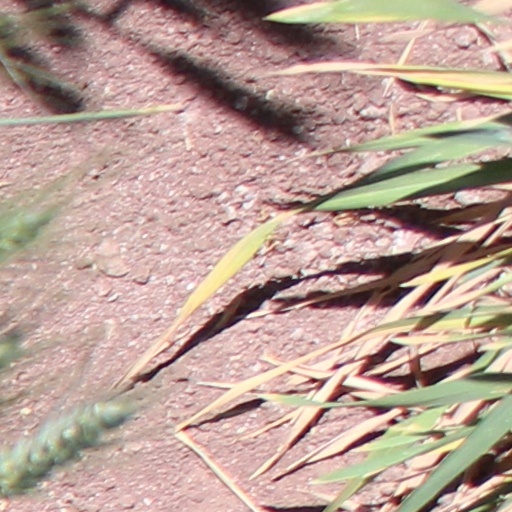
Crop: wheat